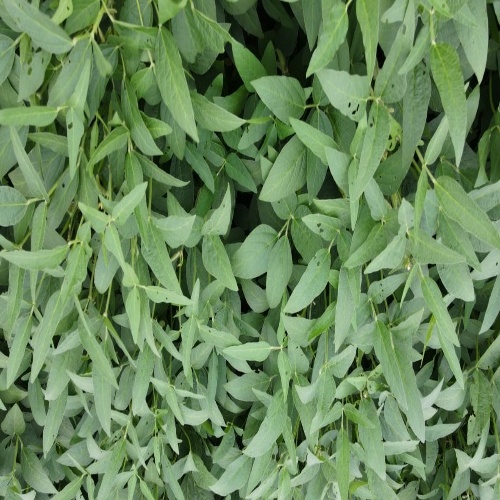
Label: Diabrotica_speciosa